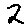
Label: 2